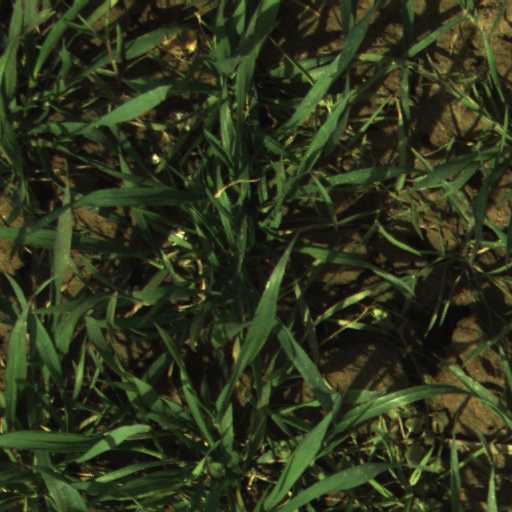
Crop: wheat